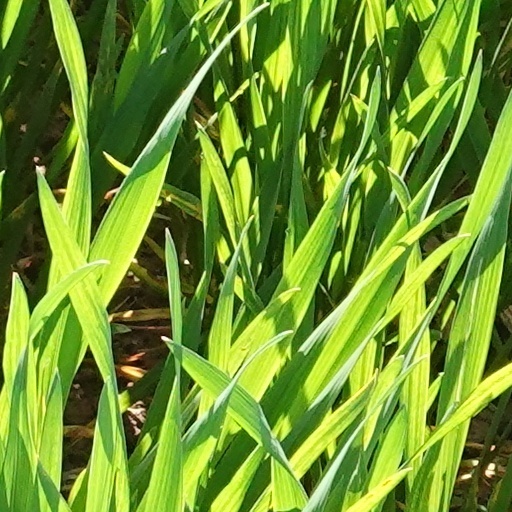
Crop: wheat